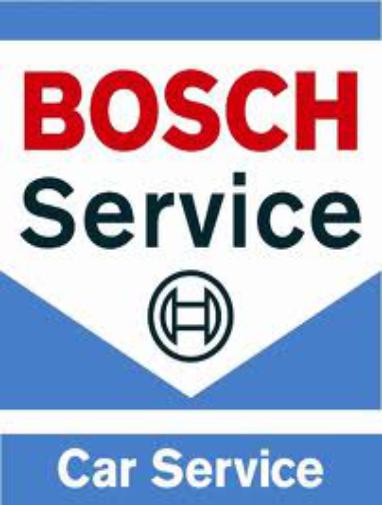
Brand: BOSCH
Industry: Others